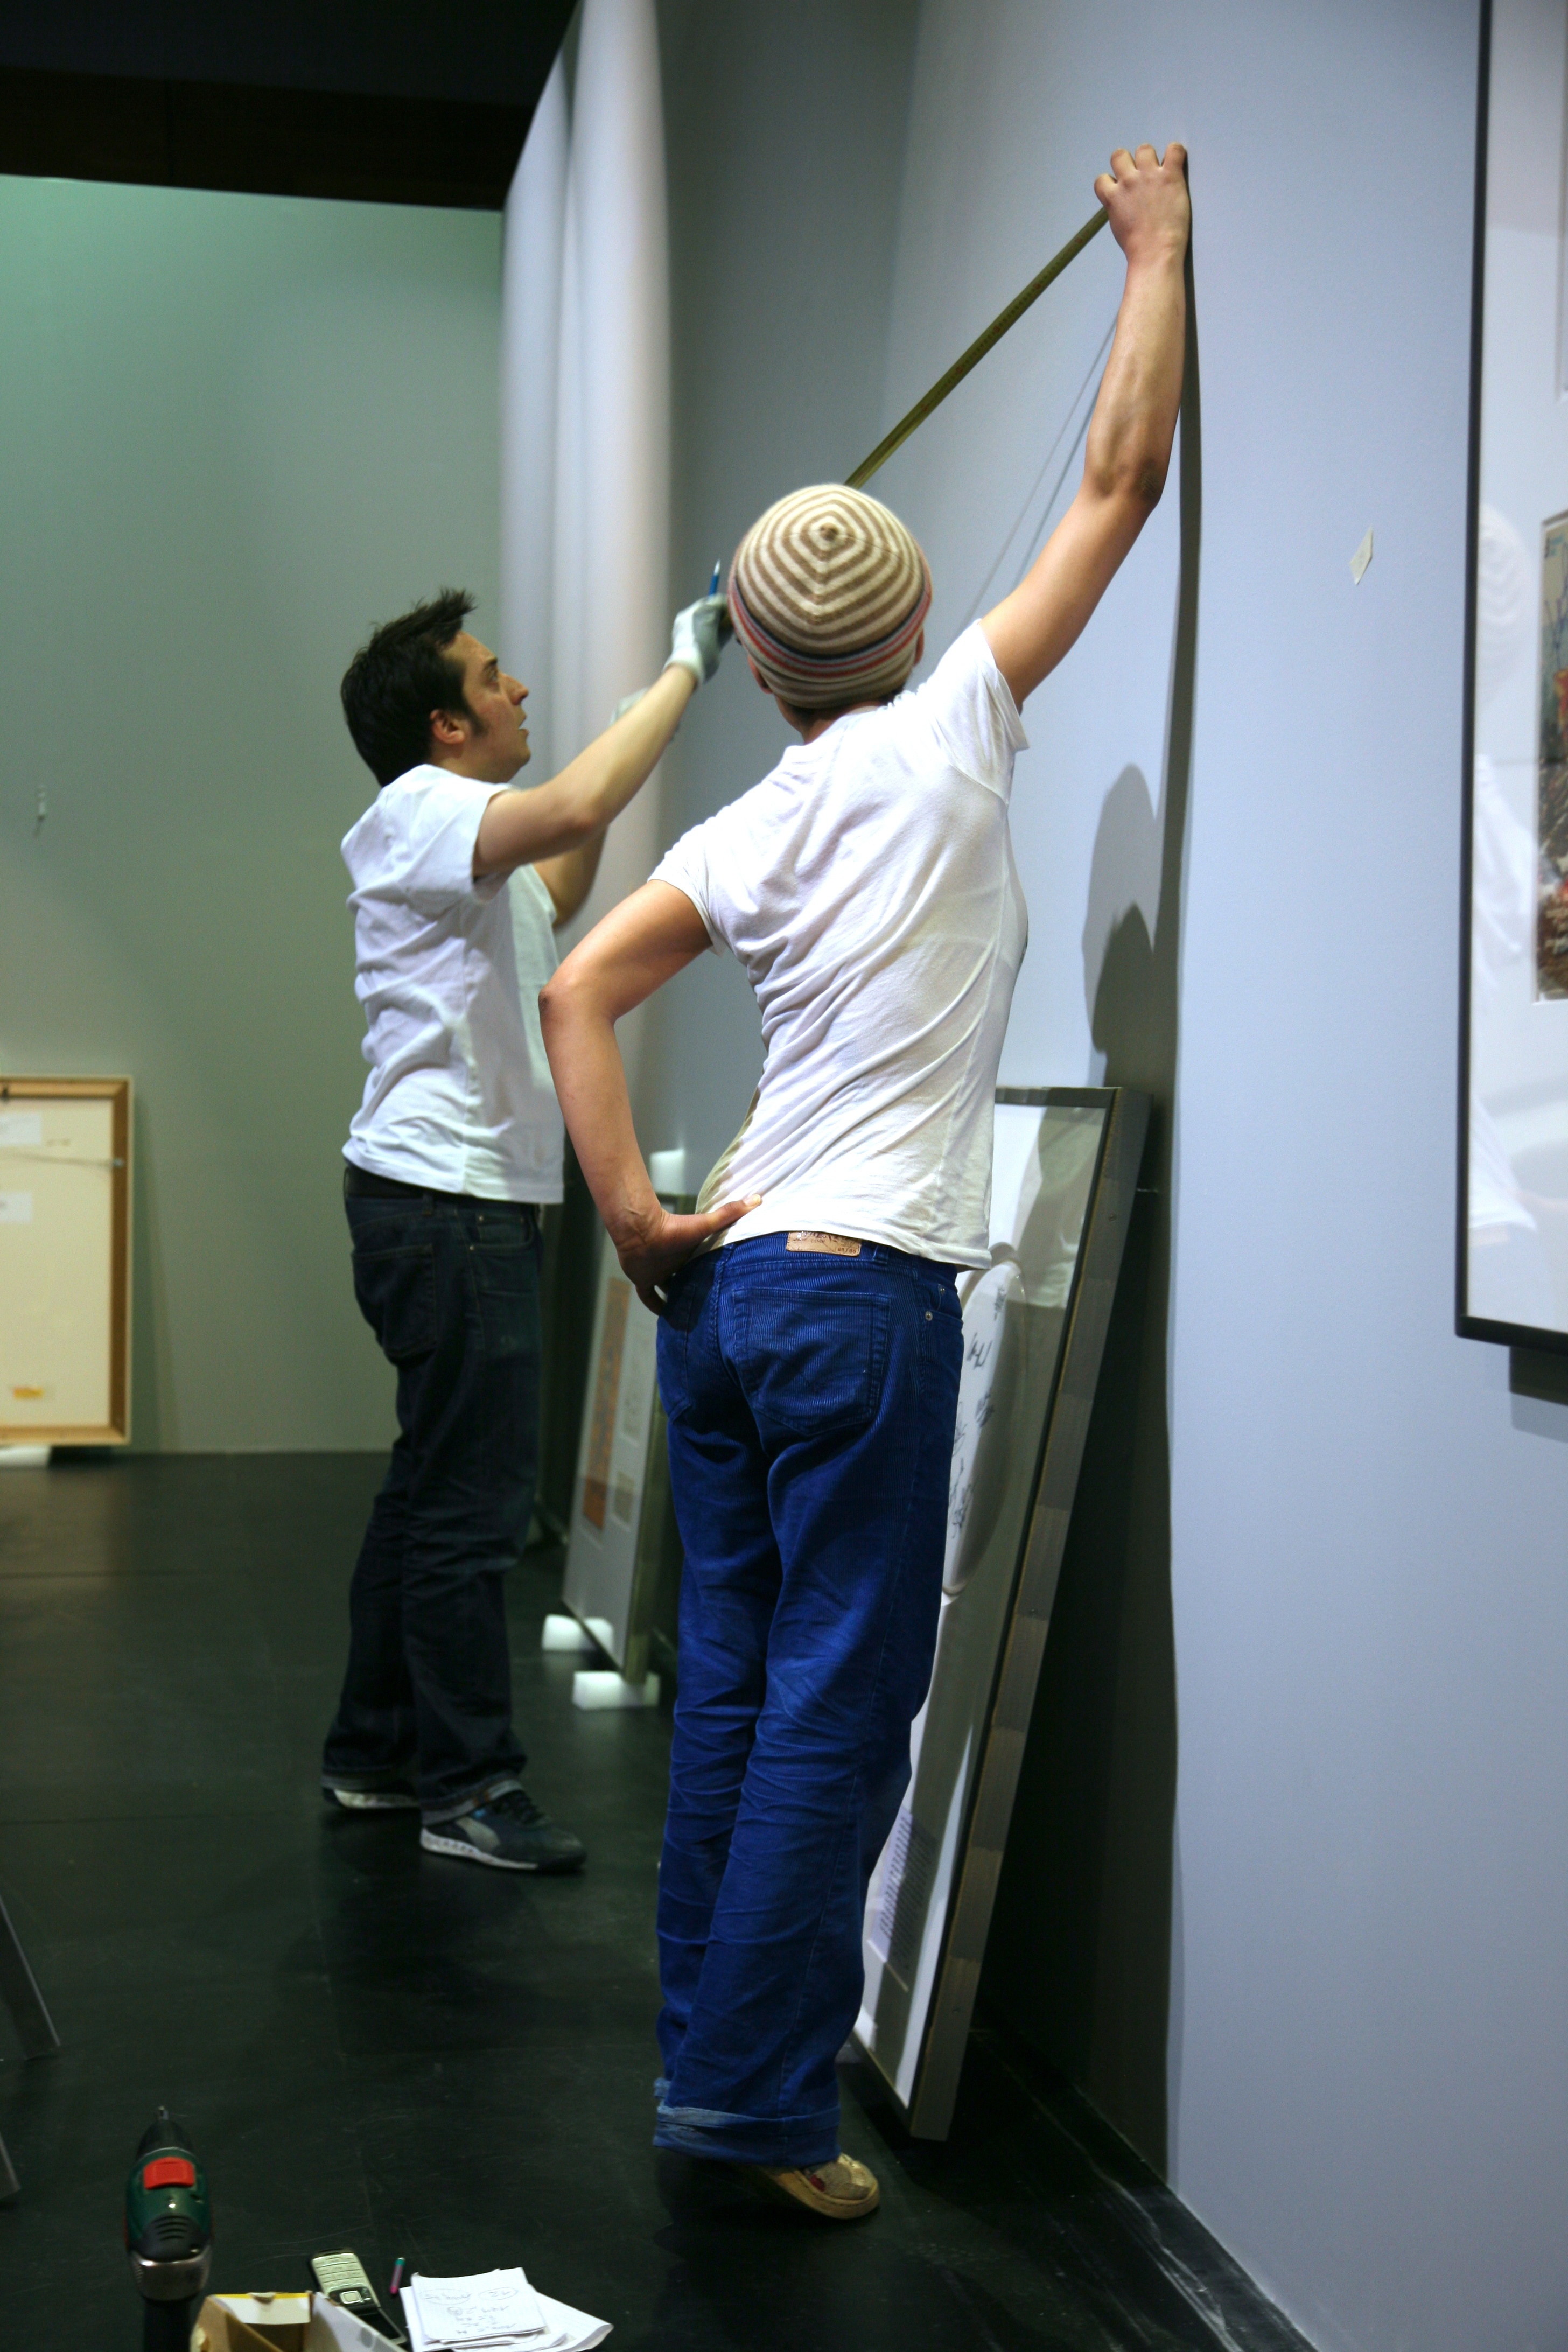
paris, performance art, exposition, bnf, exhibition, richardprince, physical fitness